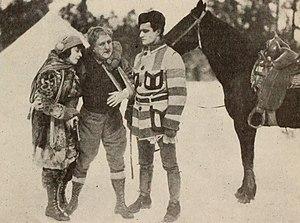
The Wilderness Trail est un film muet américain réalisé par Edward LeSaint et sorti en 1919.